ATR 42

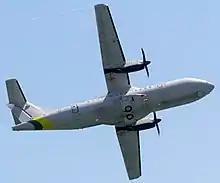
The ATR 42 has a straight wing with a 24.57/(54.5/24.57)round1 wing aspect ratio, and retractable landing gear in fairings under the fuselage, with wheel sides visible in flight.

To maintain a technological edge on the highly competitive market for regional airliners during the 1990s, several modifications and improved versions of the ATR 42 were progressively introduced. The initial ATR 42-300 model remained in production until 1996, while the first upgraded (and broadly similar) model, designated as the 'ATR 42-320, was also produced until 1996. The -320 variant principally differed in that it was powered by a pair of the more-powerful PW121 engines, giving it improved performance over the 300. Another variant, the ATR 42-300QC, was a dedicated quick-change (convertible) freight/passenger version of the standard -300 series.